The Last Days on Mars

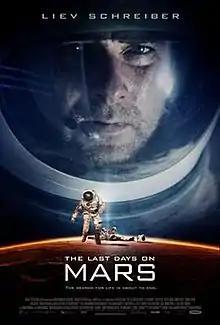
Theatrical release poster

The Last Days on Mars is a 2013 science fiction horror film directed by Ruairí Robinson with a screenplay by Clive Dawson, based on the short story "The Animators" by Sydney J. Bounds. It stars Liev Schreiber, Elias Koteas, Romola Garai, Goran Kostić, Johnny Harris, Tom Cullen, , and Olivia Williams. The film was an international co-production between Ireland and United Kingdom.